Tacos de canasta

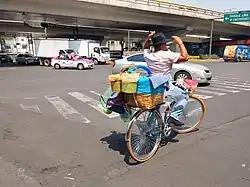
Basket taco vendor on a bicycle, Mexico City.

Tacos de canasta are named for the basket that is used for storage and sale. Between 7:00 and 8:00, the "taqueros" leave Xiloxochitla, by bicycle if it is to the nearby municipalities, or in trucks if it is to the large cities such as Mexico City or Puebla; some of whom reside in the city during the week, and return to Xiloxochitla on the weekend. Basket tacos are on the streets from mid-morning (10:00 - 11:00) until late afternoon (16:00 - 17:00).